Leo Sonnyboy

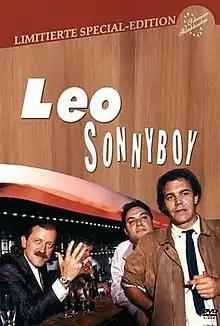
Swiss DVD cover showing Dieter Meier, Mathias Gnädinger and Christian Kohlund

Leo Sonnyboy is a 1989 Swiss film directed by Rolf Lyssy. The comedy was filmed in Zürich and at various locations in Switzerland, and produced in Switzerland.